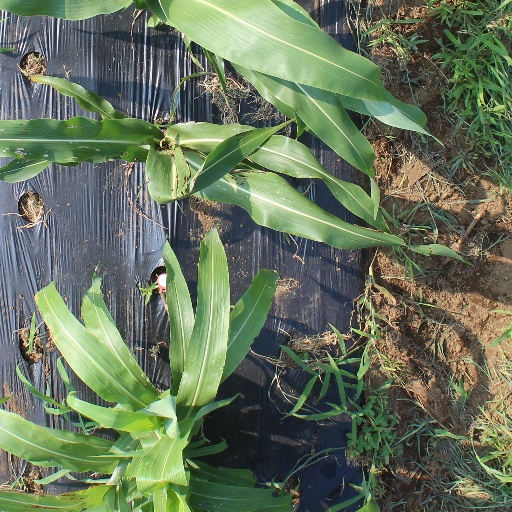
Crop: sorghum